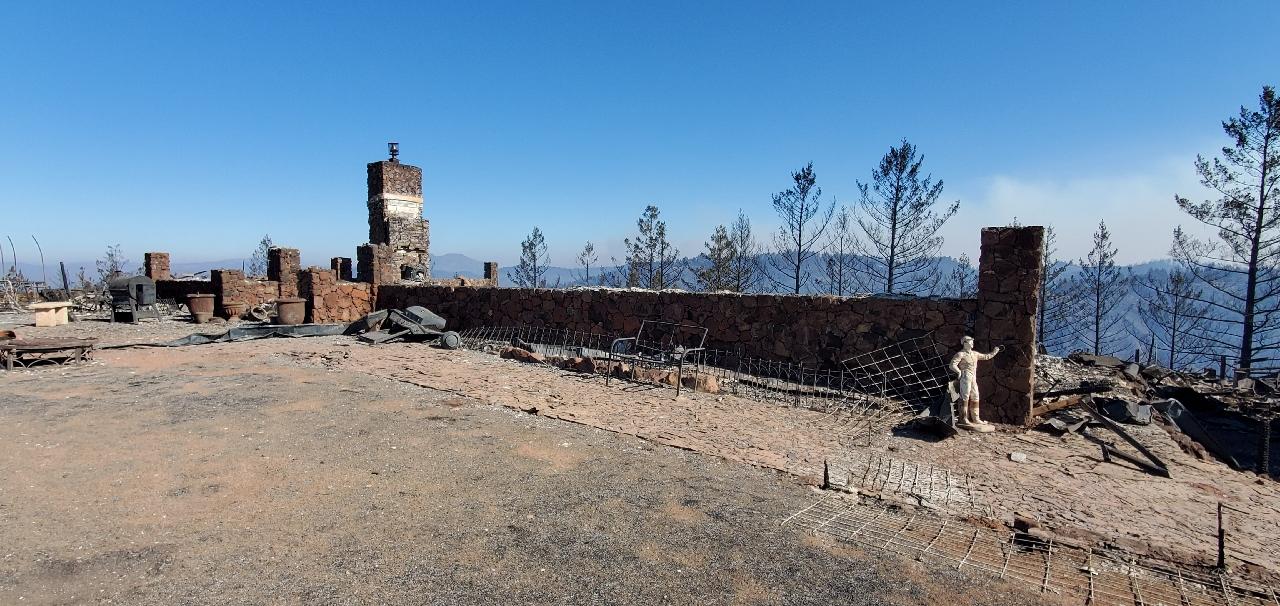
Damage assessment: destroyed